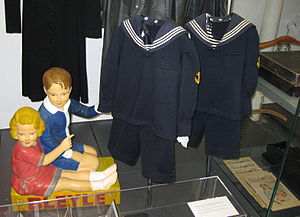
Busseronne
Busseronne med blå krave
Busseronne er oprindelig en matrostrøje, som anvendes til udendørs arbejde. Busseronnen har kun en snæver halsåbning, så iførelse af trøjen skal ske ved at trække busseronnen ned over hovedet ligesom en anorak.